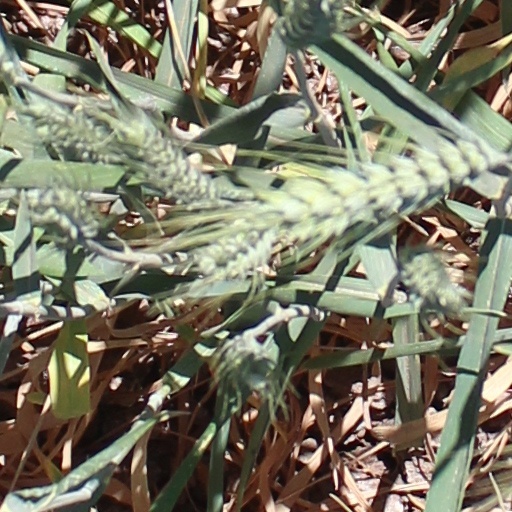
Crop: wheat